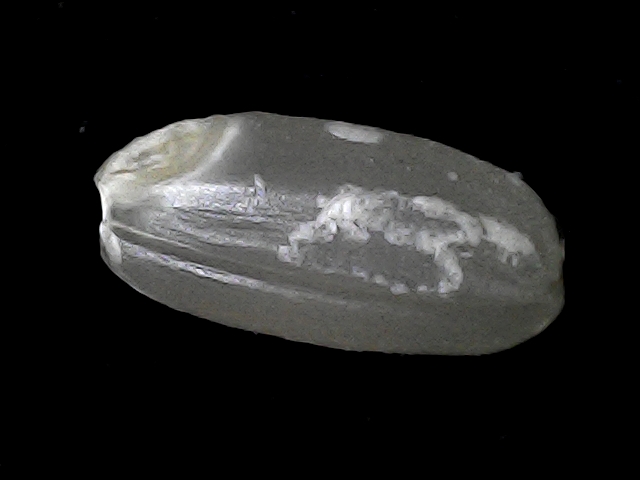
Rice variety: BD52